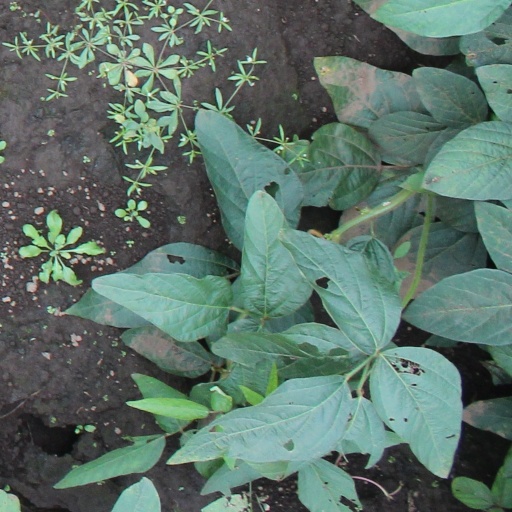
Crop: soybean